Amandawe

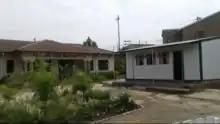
Apostolic Faith Mission of South Africa at Amandawe Mission

Amandawe is located southwest of the City Of Durban. And also located from Port Shepstone the administrative town of the KZN South Coast.